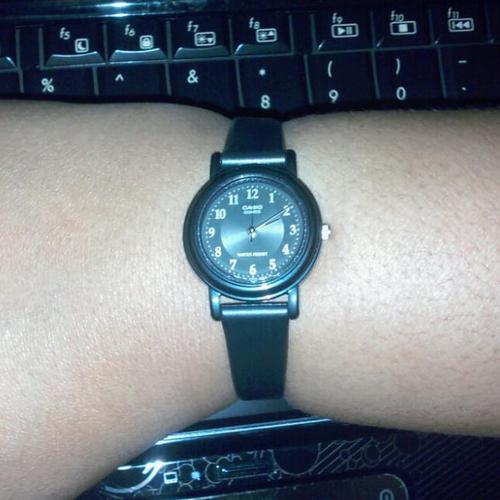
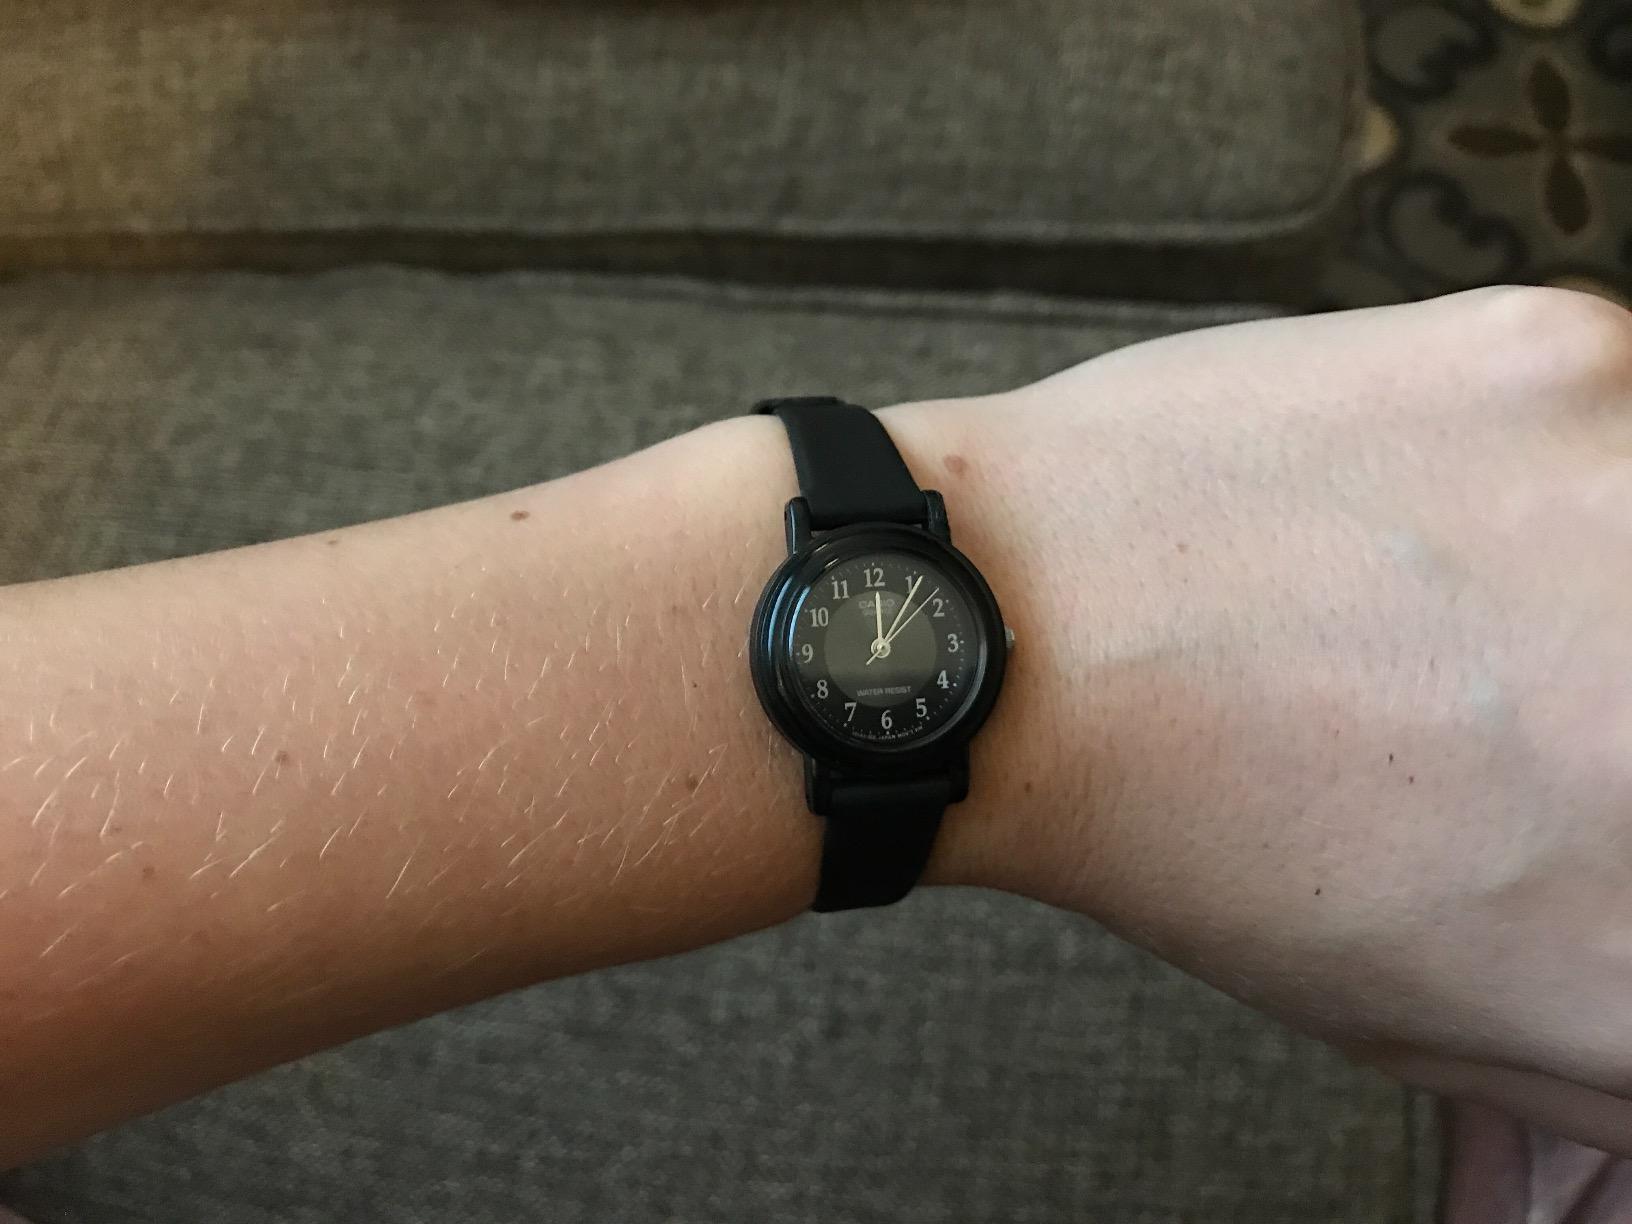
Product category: accessories_watch
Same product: yes